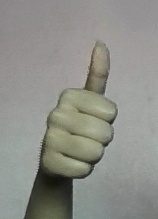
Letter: aleff